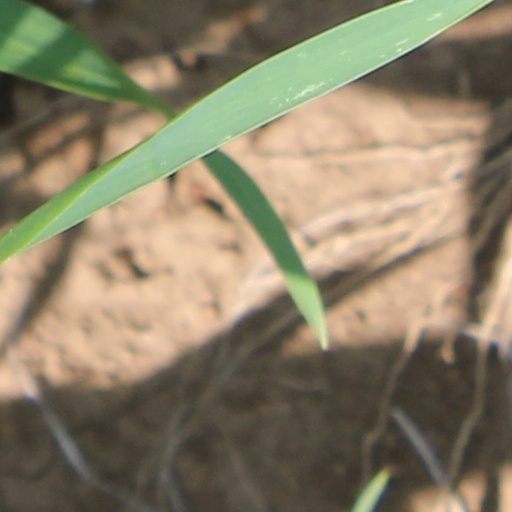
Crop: wheat